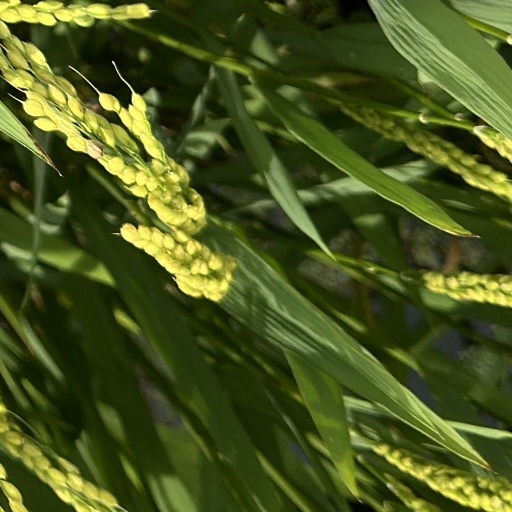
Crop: rice